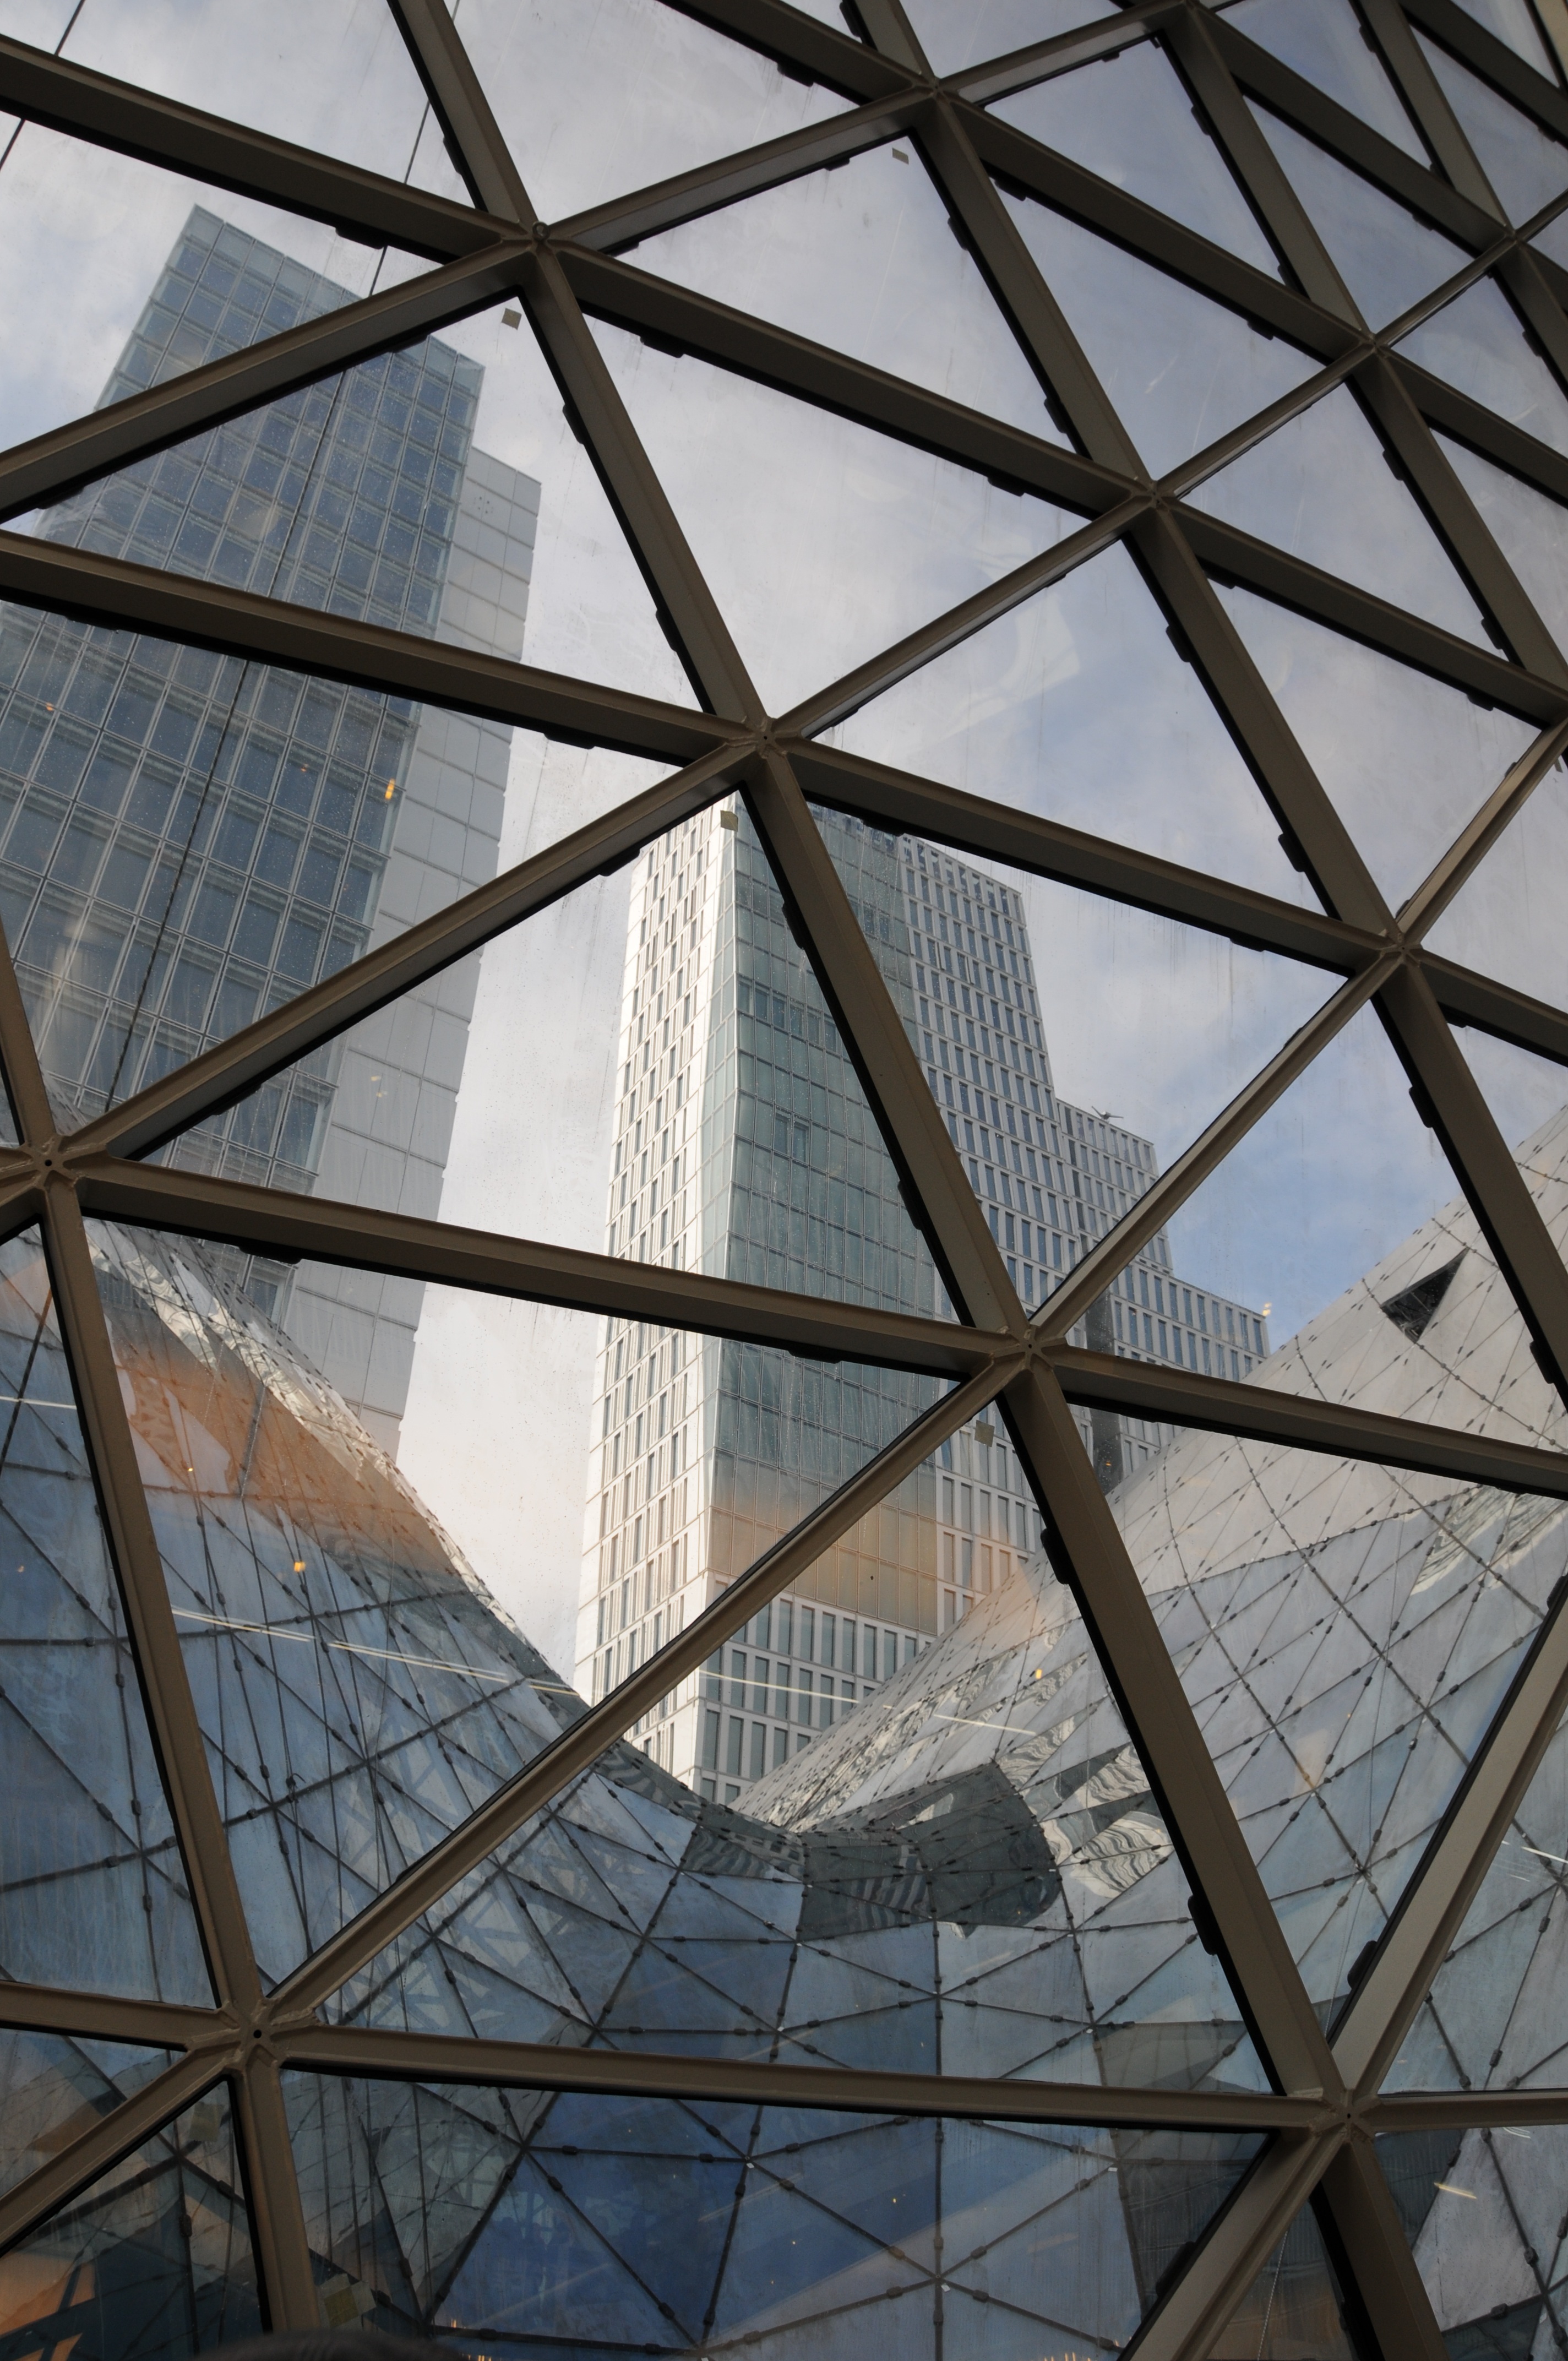
architecture, structure, window, glass, city, skyscraper, line, reflection, facade, modern, design, triangles, symmetry, tourist attraction, dome, shape, transparency, daylighting, urban area